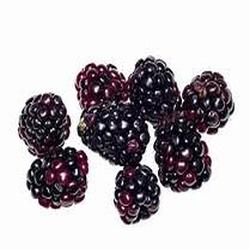
Label: Blackberry